A Turtle's Tale 2: Sammy's Escape from Paradise

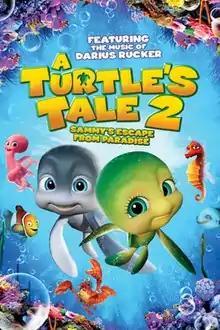
U.S. DVD cover

A Turtle's Tale 2: Sammy's Escape from Paradise (titled Sammy's Great Escape in the UK, Sammy 2: Escape from Paradise everywhere else; , literally "Sammy's adventures 2") is a 2012 animated film sequel to the 2010 animated film "". The sequel features the voice talents of Kaitlyn Maher, Khary Payton and Carlos Alazraqui.